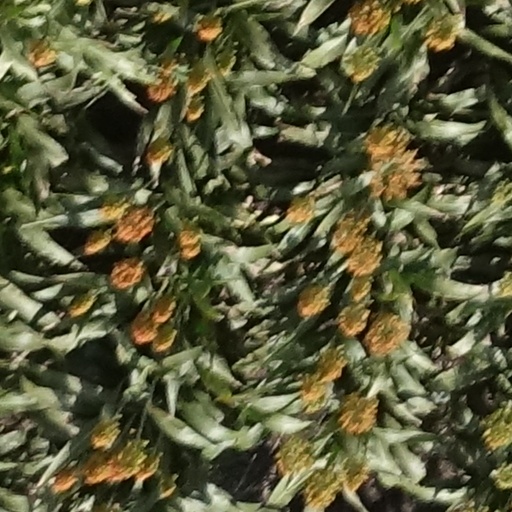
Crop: sorghum